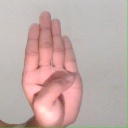
अक्षर: ब